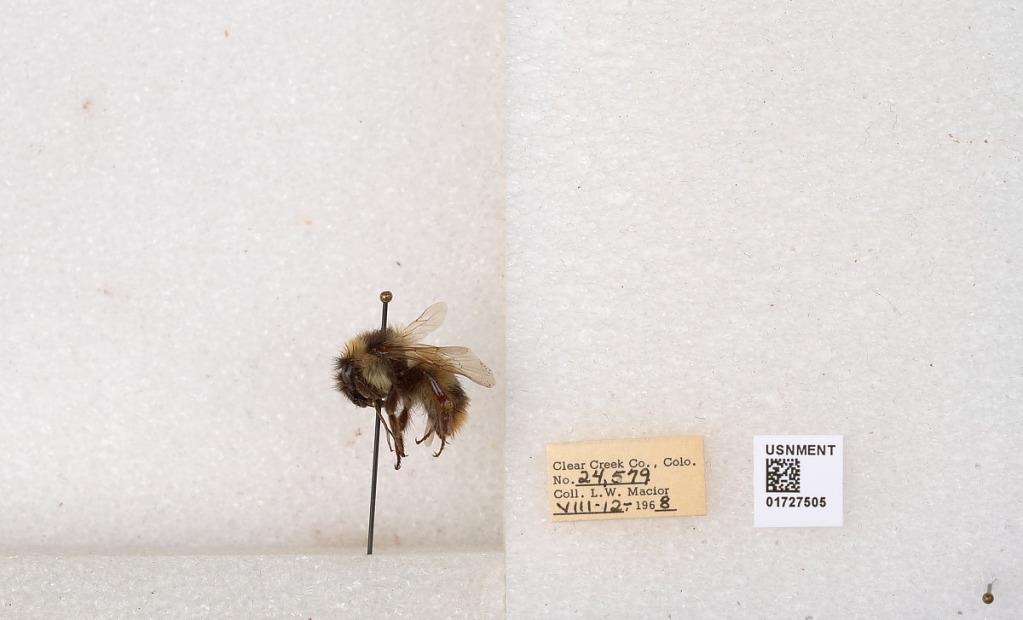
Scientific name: Bombus kirbyellus
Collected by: L. Macior
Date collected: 1968-8-12
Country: United States
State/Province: Colorado
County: Clear Creek
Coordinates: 39.6891, -105.644